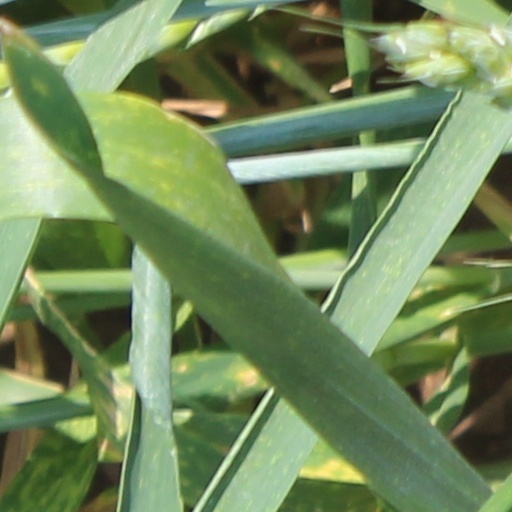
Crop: wheat